Ministerialis

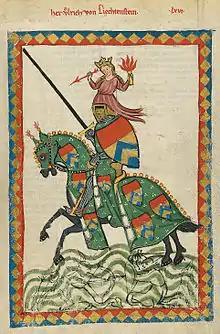
Portrait of the famous ministerial Ulrich von Liechtenstein (1200–1275) from the Codex Manesse

By the 13th century Bavarian law held that the "ministeriales" (or "Dienstmänner") held a position higher than the ordinary "milites", and only the monarchy and princes were permitted to maintain "ministeriales". Imperial courts increasingly rendered justice for ministerials, as when Count Frederick of Isenberg murdered Archbishop Engelbert of Cologne in 1225. The archiepiscopal ministerials brought an appeal (and the blood-stained clothing) to the Royal Court to demand justice. The count's brothers, the bishops of Münster and Osnabrück, were brought before the court for complicity, and bloodshed at the court was narrowly averted. Count Frederick was convicted "in absentia", all his ministerials were released from his service, and Frederick was captured and broken on the wheel.